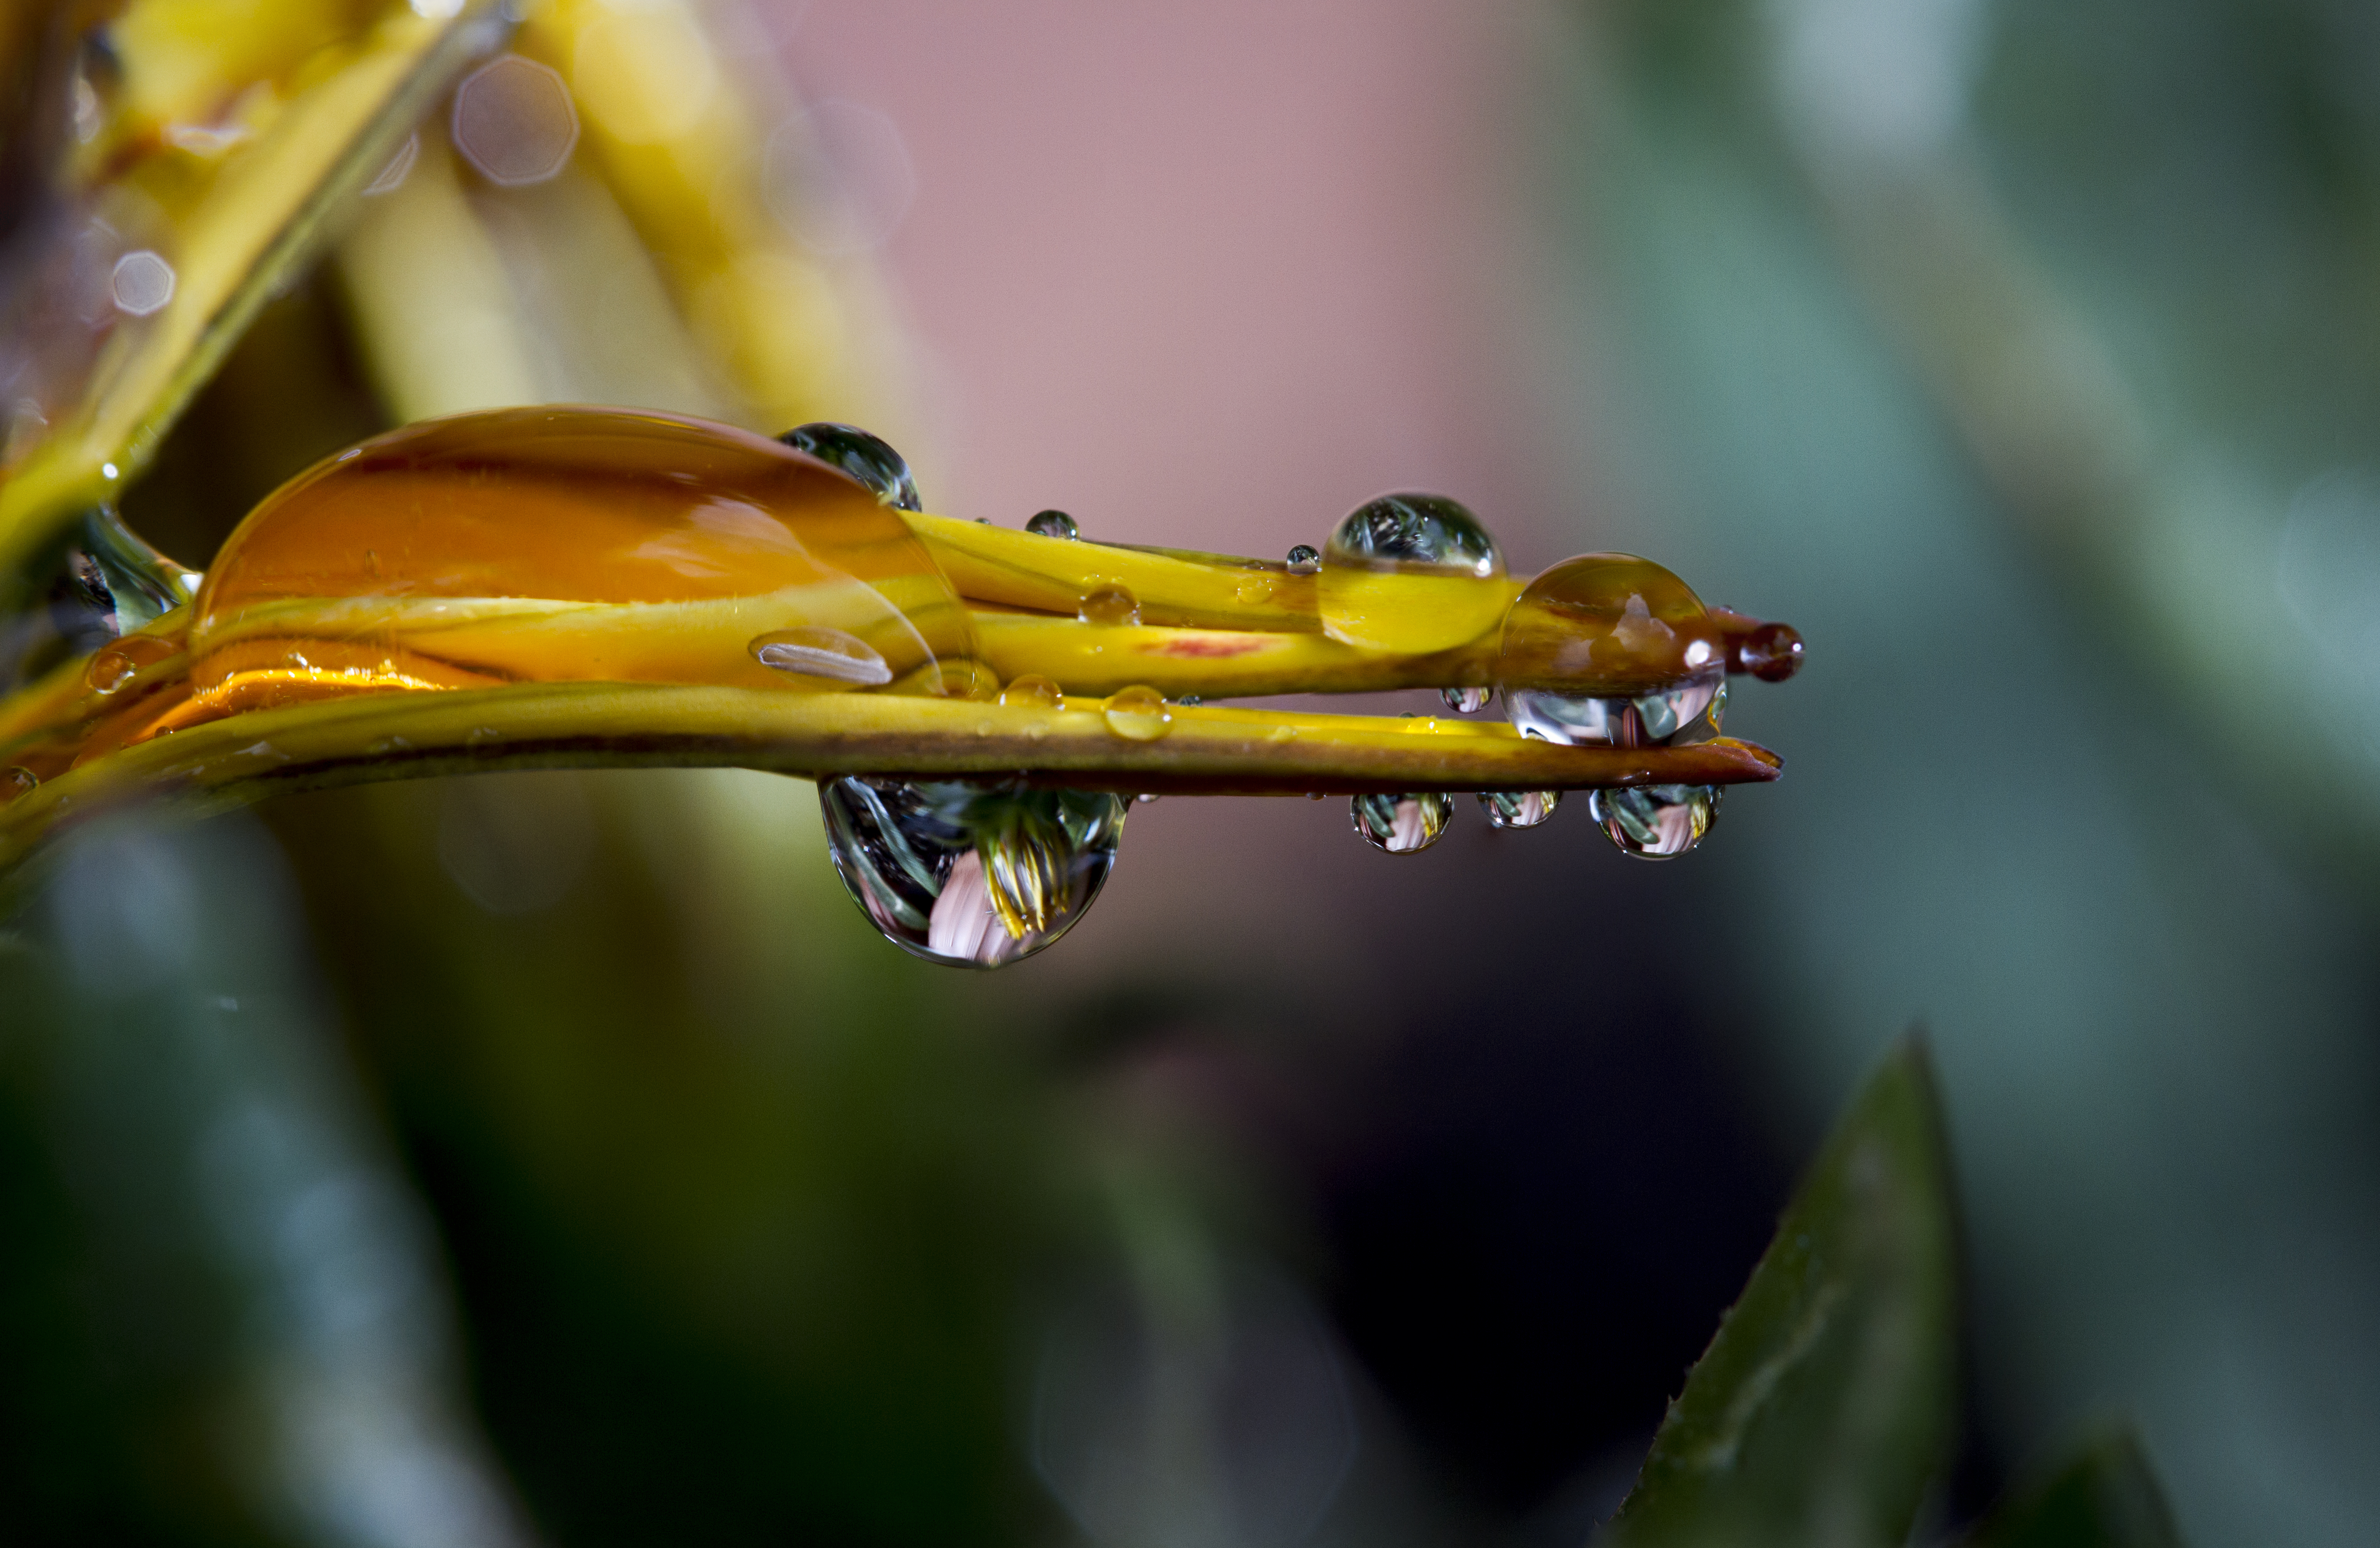
water, nature, bokeh, plant, photography, leaf, flower, petal, refraction, orange, green, insect, macro, canon, yellow, flora, fauna, invertebrate, close up, uk, droplets, 7d, dof, peterborough, focusstacked, macro photography, plant stem